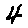
Label: 4